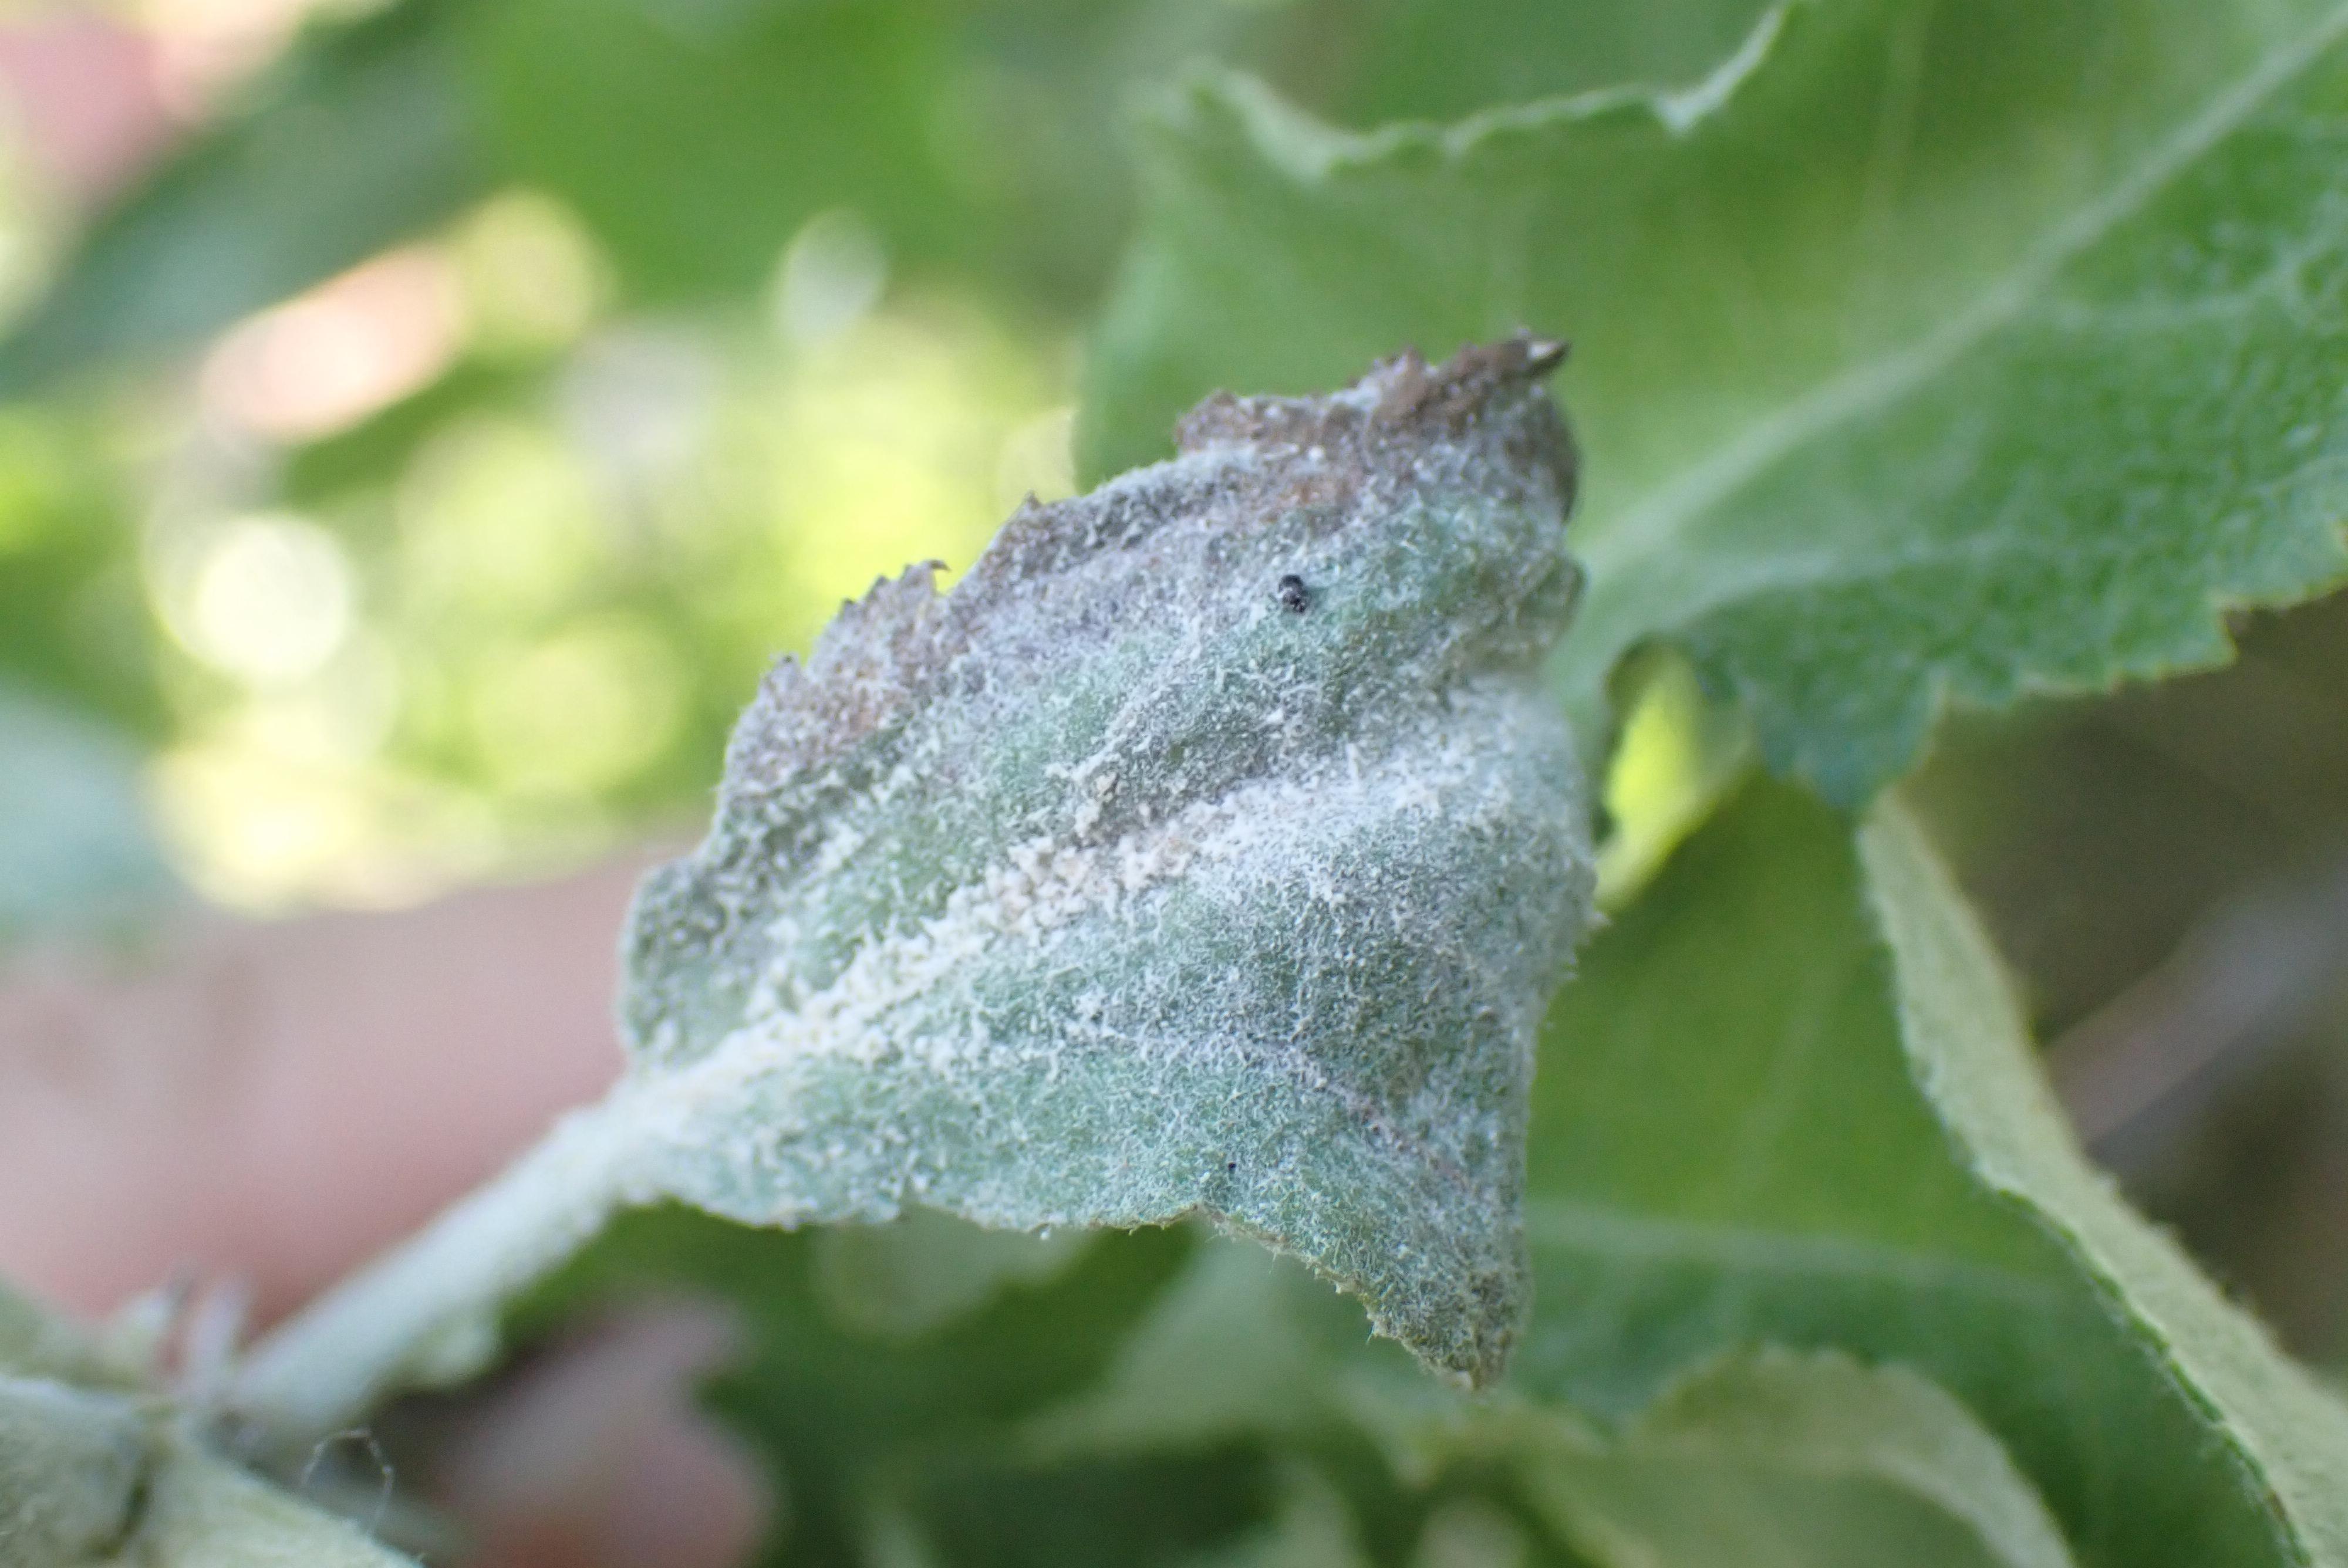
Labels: powdery_mildew